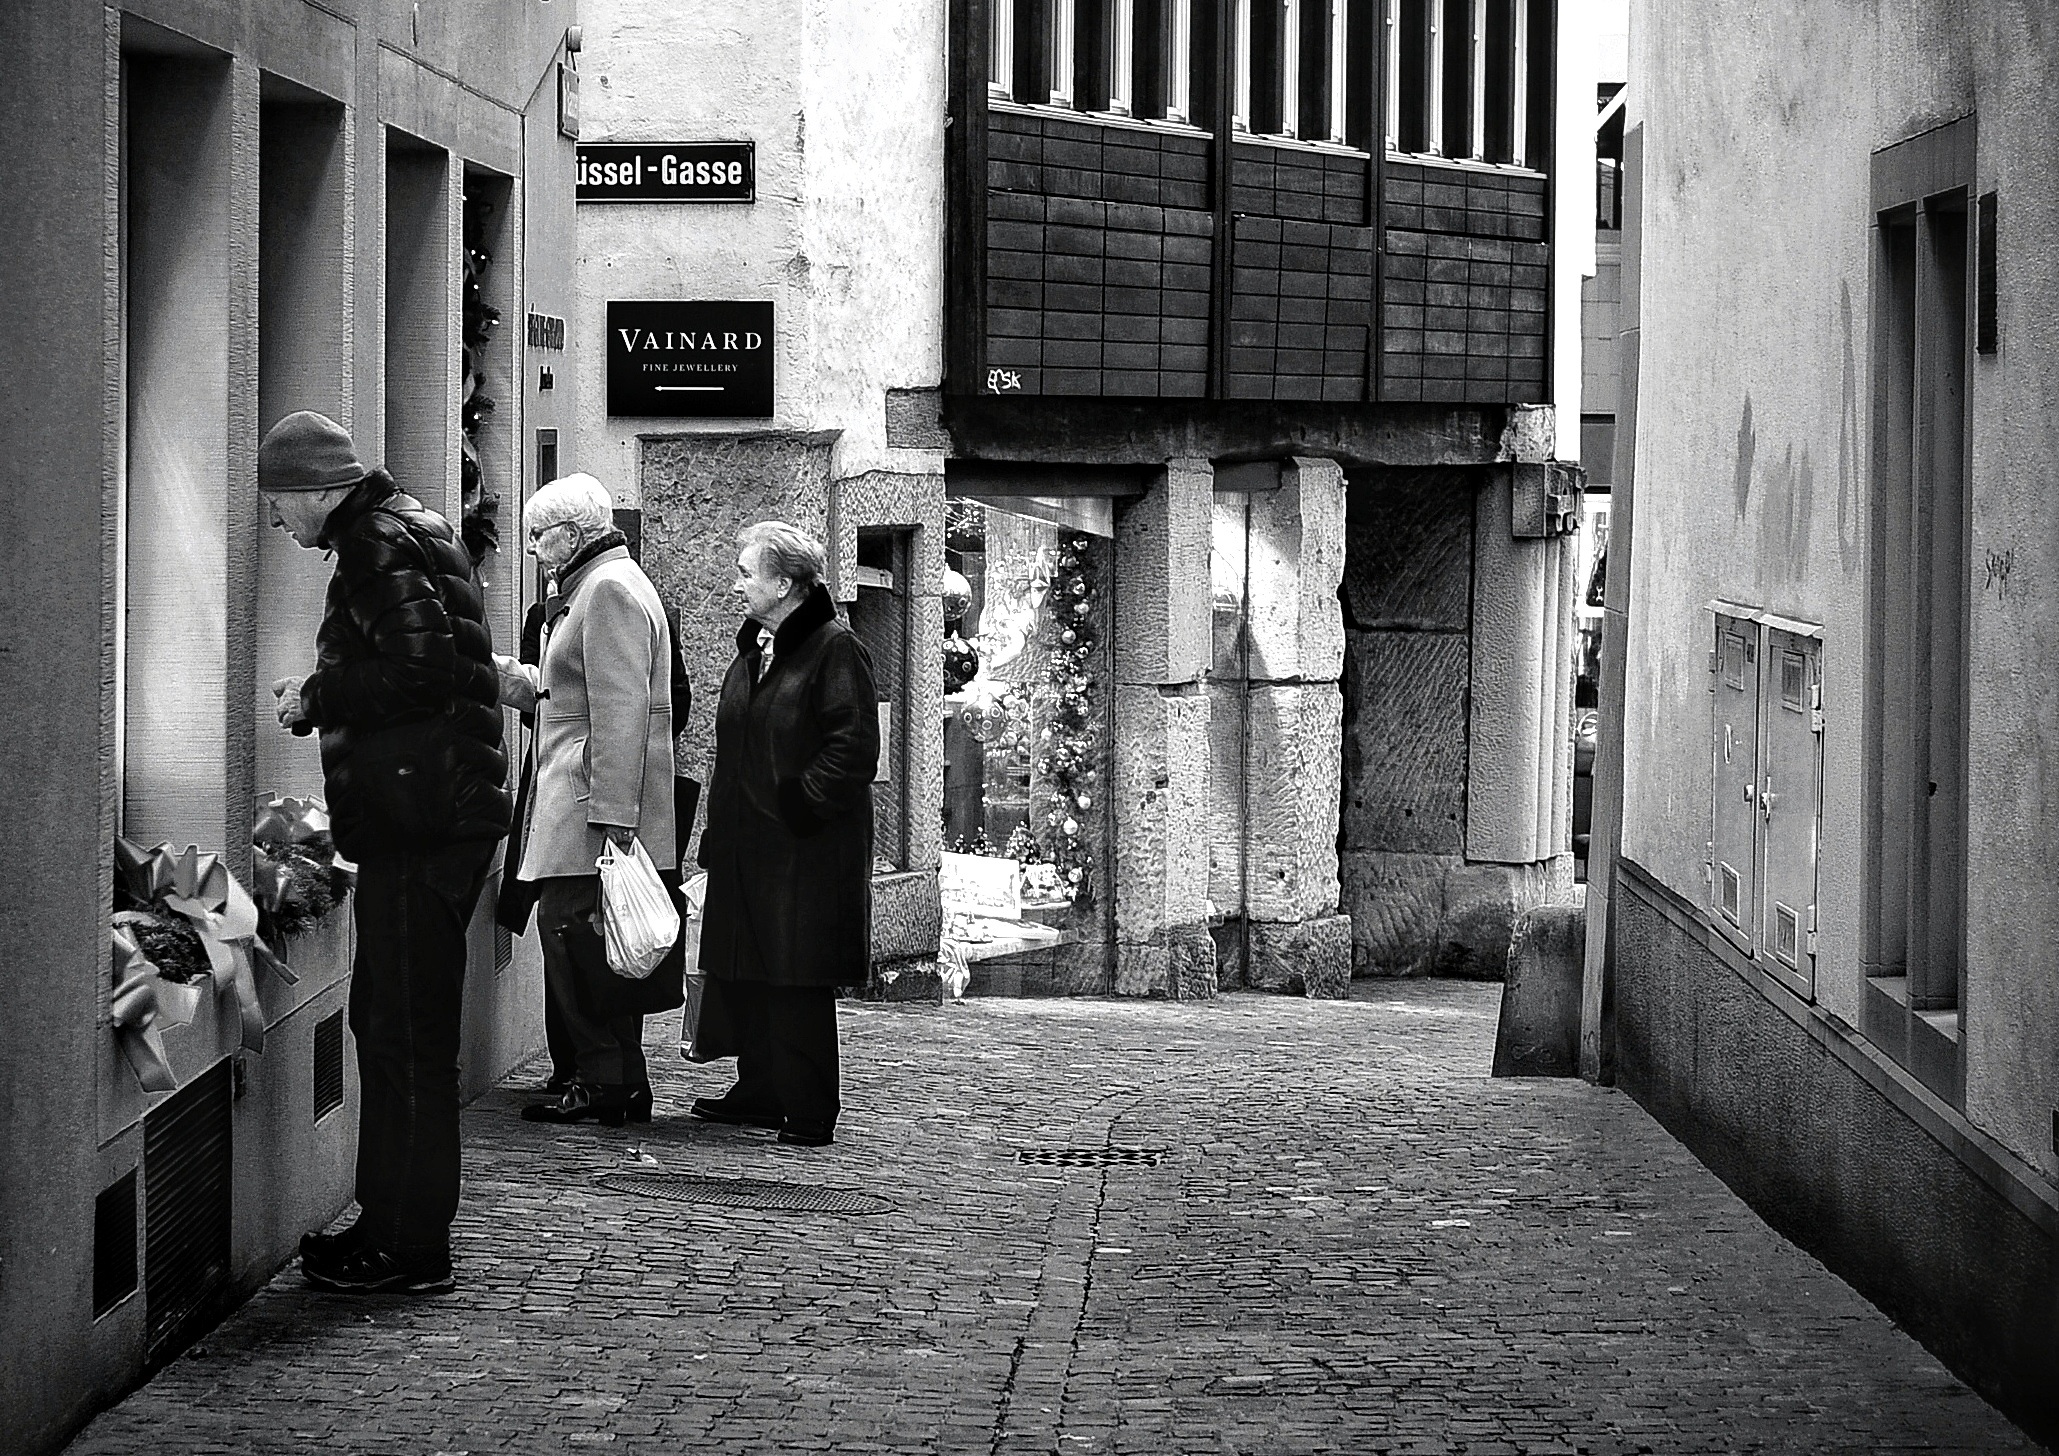
black and white, people, road, white, street, photography, alley, city, urban, nikon, black, monochrome, flickr, bw, candid, infrastructure, swiss, photograph, streetart, ch, schweiz, switzerland, zurich, history, blancoynegro, streetphoto, snapseed, schwarzundweiss, streetscene, menschen, passanten, streetpix, thomas8047, onthestreets, iamnikon, d300s, blackandwithe, streetphotographer, streetartstreetlife, 175528, strassencene, altstadt, windowshopping, adventszeit, zurichstreets, gasse, z rigrafien, stadtz rich, w nsche, schauen, justlook, urban area, monochrome photography, film noir